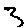
Label: 3